Chyler Leigh

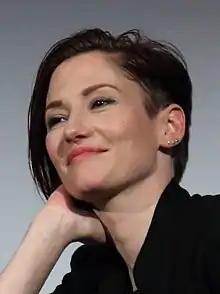
Leigh in 2018

Chyler Leigh West (pronounced ; "née" Potts; born April 10, 1982), known professionally as Chyler Leigh, is an American actress, singer, and model. She is best known for her roles as Janey Briggs in the comedy film "Not Another Teen Movie" (2001), Lexie Grey in the ABC medical drama series "Grey's Anatomy" (2007–2012; 2021), Alex Danvers in the DC Comics superhero series "Supergirl" (2015–2021), and Katherine "Kat" Landry in the Hallmark drama "The Way Home" (2023–present).